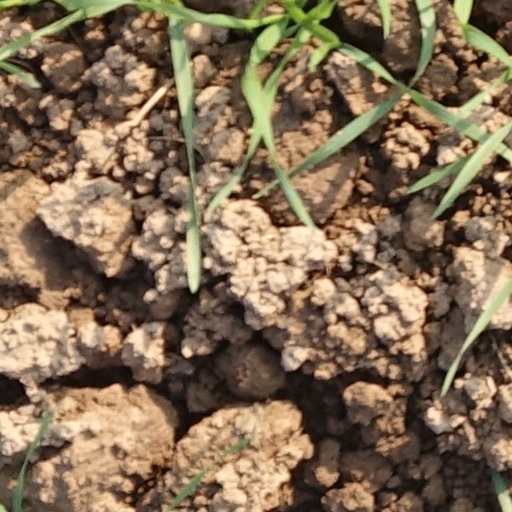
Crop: wheat